Buddhism in Japan

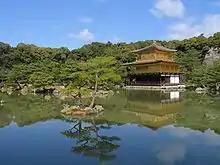
Kinkaku-ji, ("the Temple of the Golden Pavilion'), is a Rinzai Zen temple built in the Muromachi period (c. 1397) and destroyed during the Onin War (it was later rebuilt).

Beginning with the devastating Ōnin War (1467–1477), the late Muromachi period saw the devolution of central government control and the rise of regional samurai warlords called "daimyōs" and the so called "warring states era" ("Sengokuki"). During this era of widespread warfare, many Buddhist temples and monasteries were destroyed, particularly in and around Kyoto. Many of these old temples would not be rebuilt until the 16th and 17th centuries.